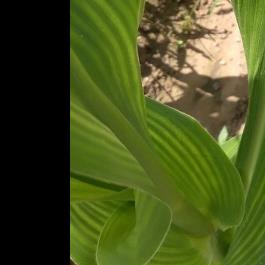
Crop: Maize
Condition: stripe-d